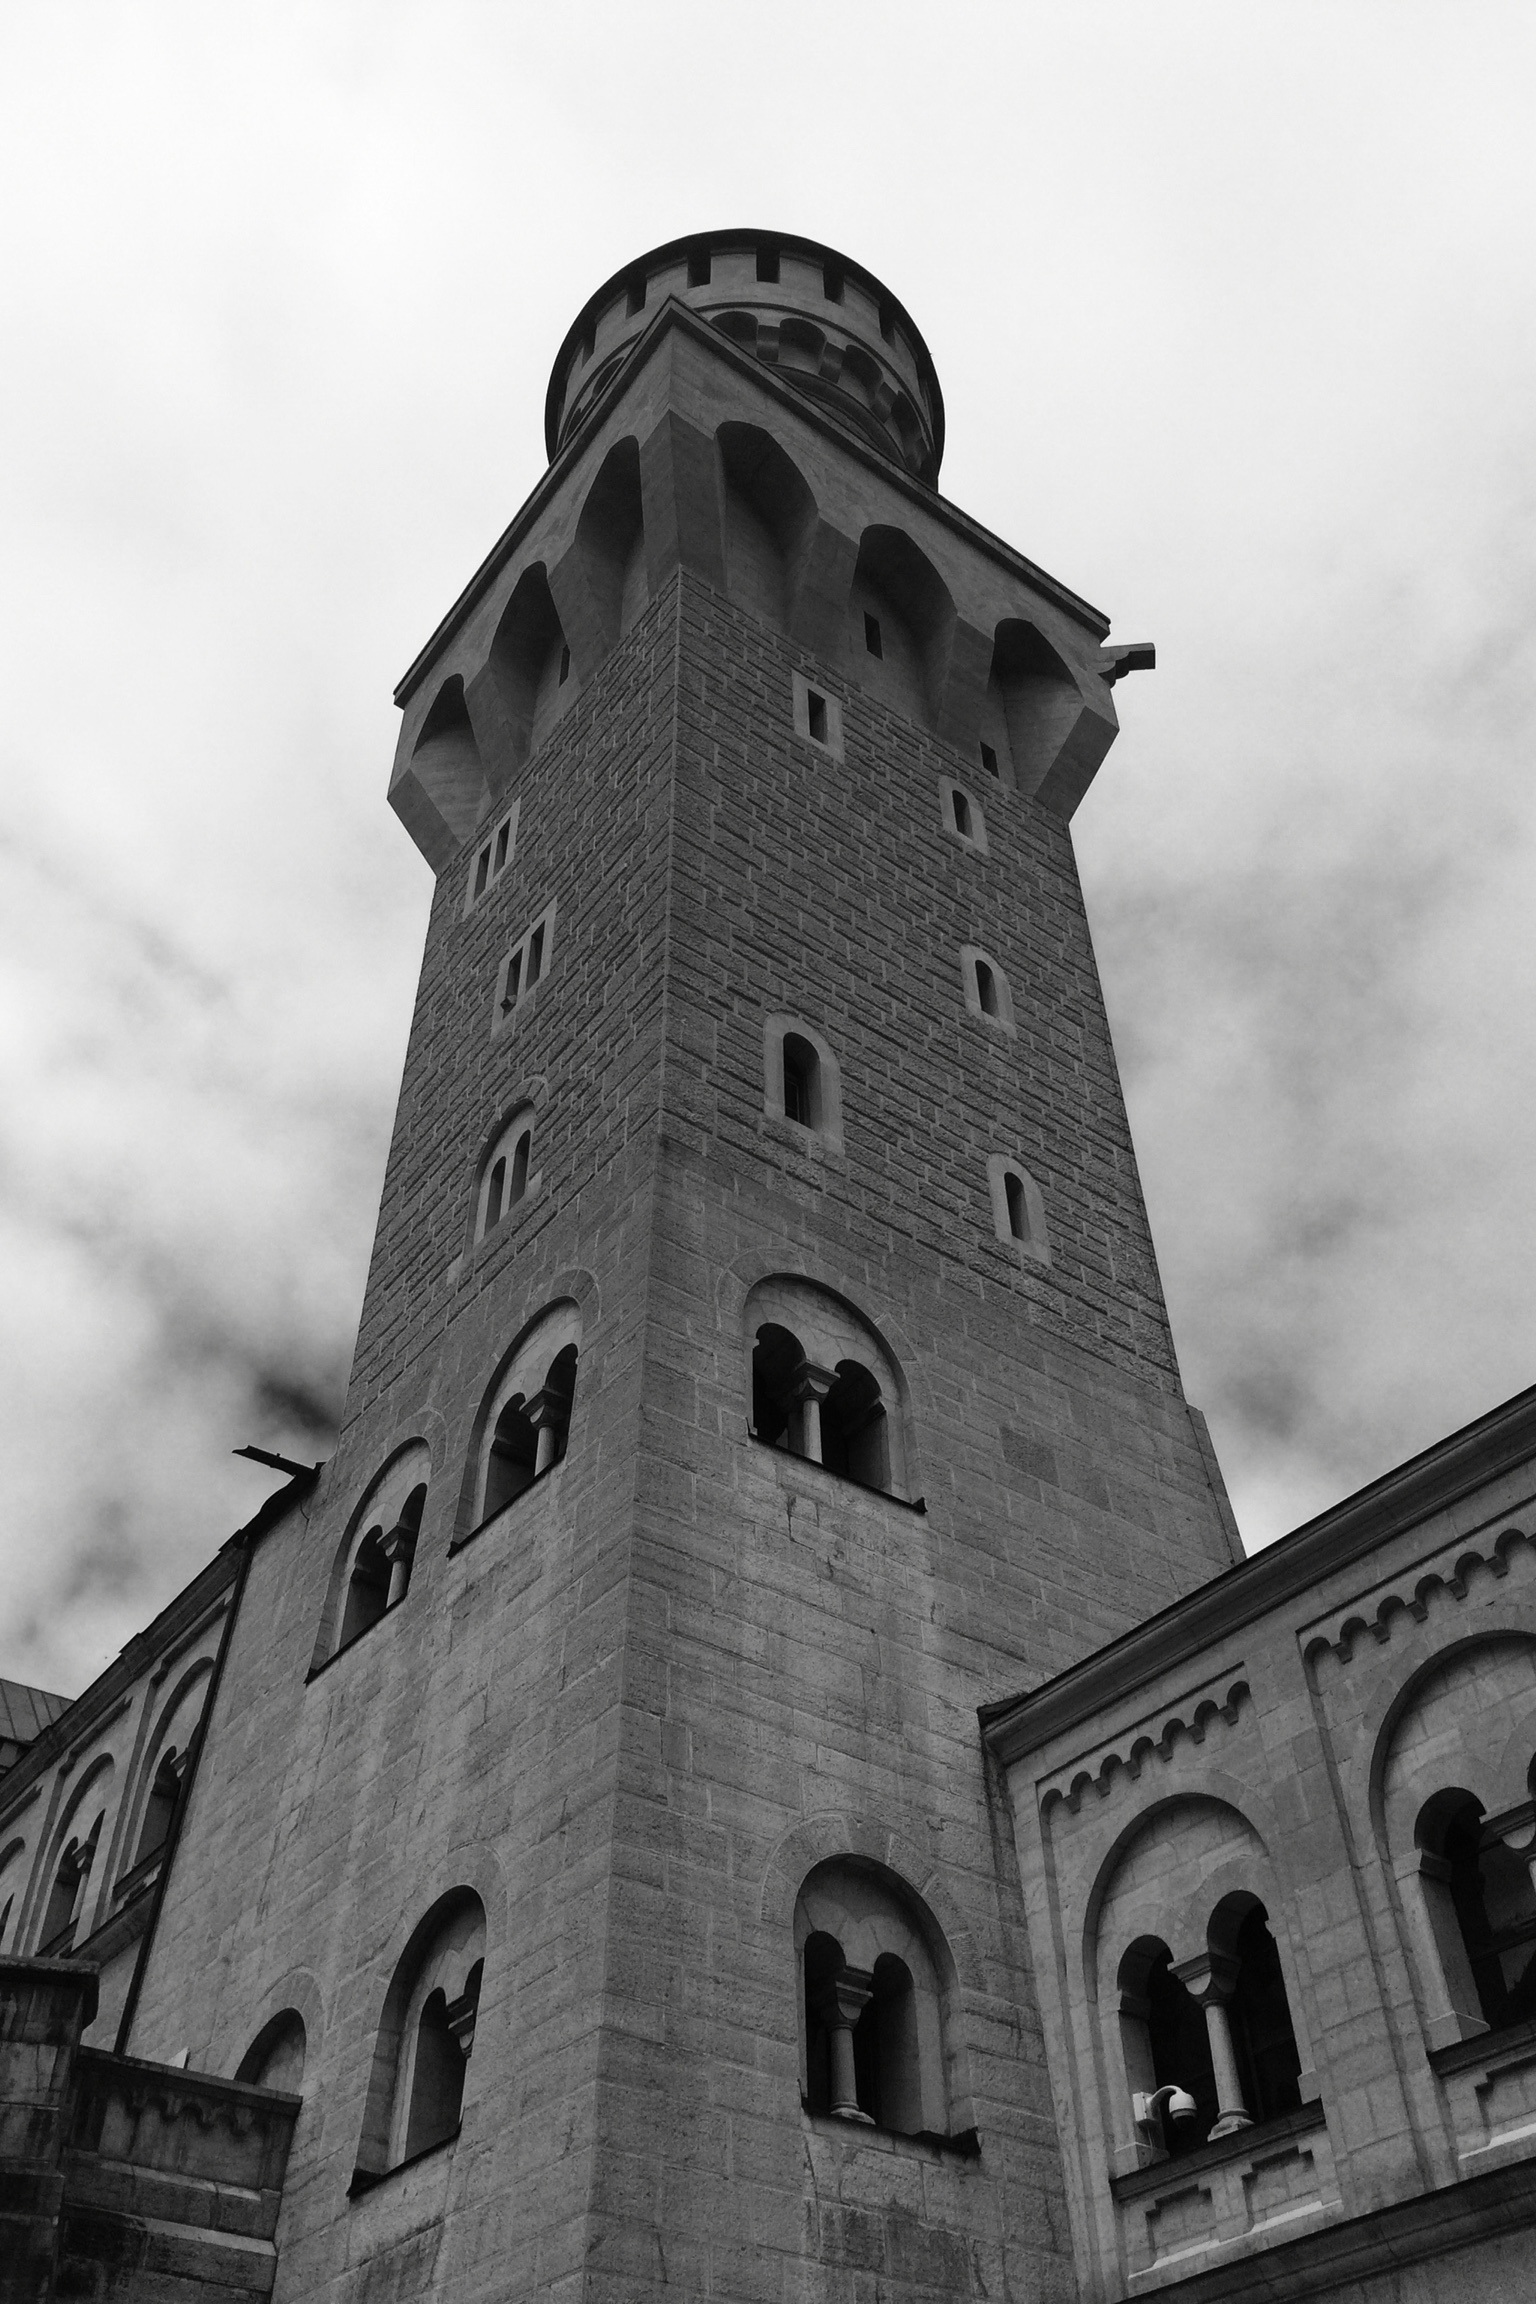
black and white, white, building, tower, castle, black, monochrome, bell tower, steeple, germany, neuschwanstein, munich, monochrome photography